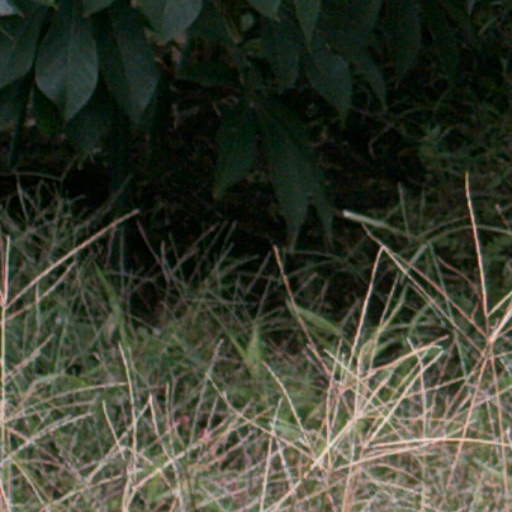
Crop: cassava